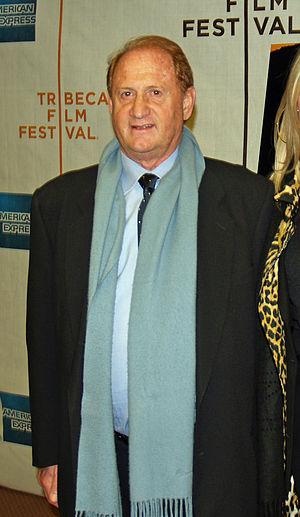
Morris Mike Medavoy est un producteur de films et dirigeant d'entreprise américain. Cofondateur de Orion Pictures en 1978, il a également été président de TriStar Pictures, et chef de la production pour United Artists entre 1974 et 1978. Il est actuellement le président-directeur général de Phoenix Pictures.